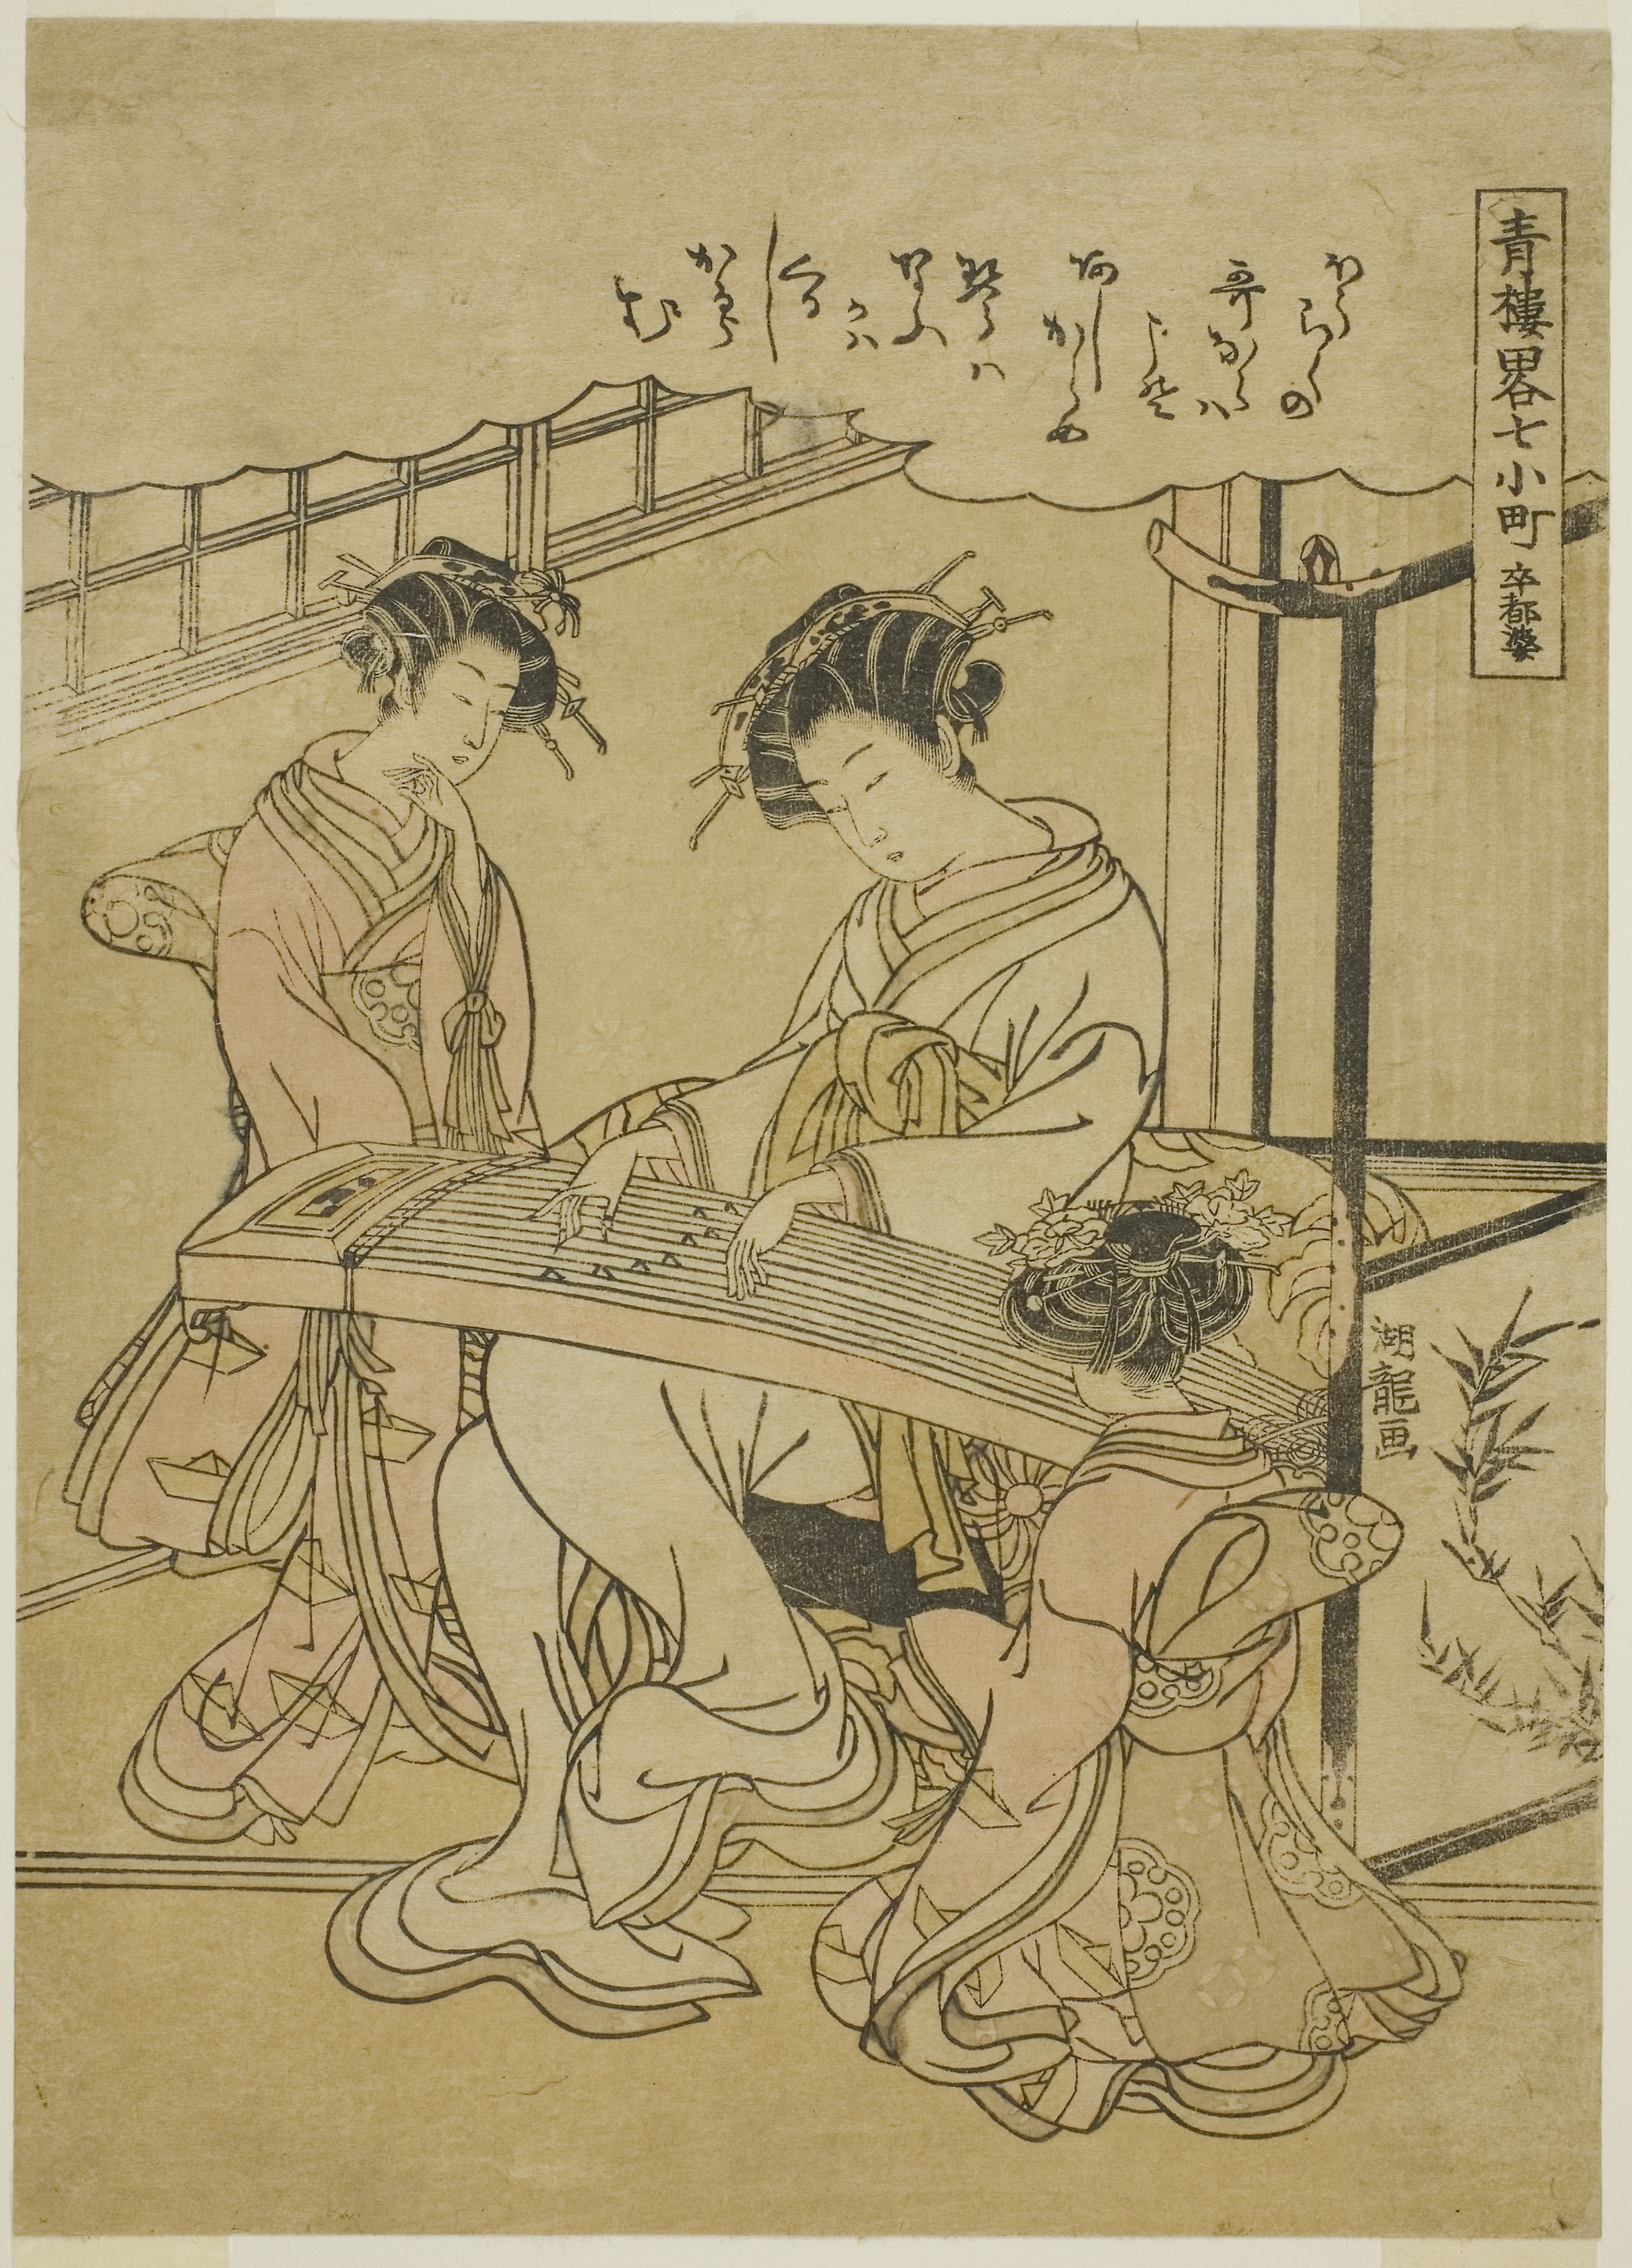
cartoon, text, drawing, illustration, art, artwork, line art, sketch